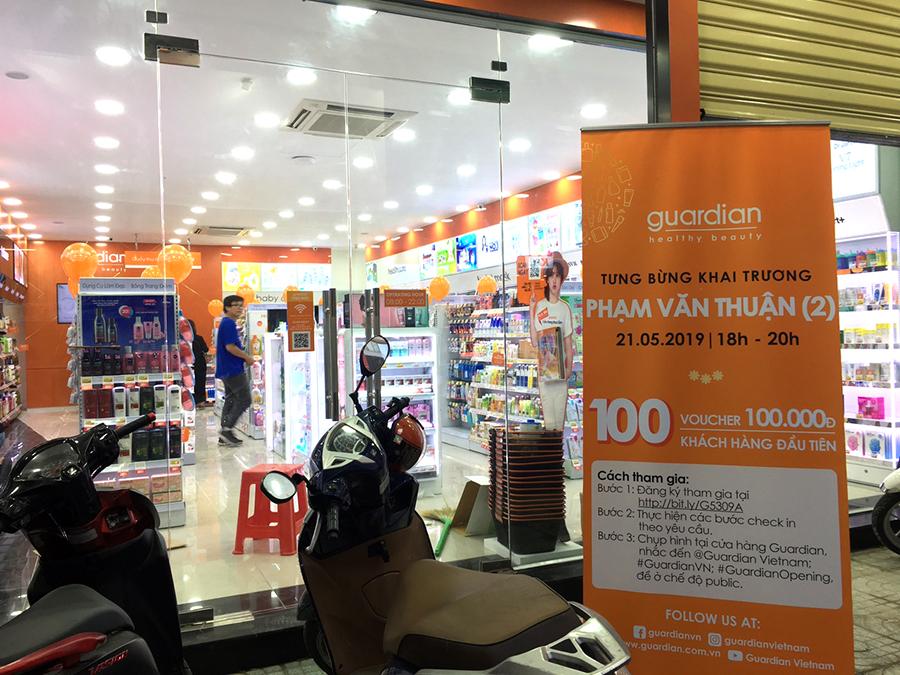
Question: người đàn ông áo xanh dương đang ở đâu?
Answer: đang ở trong cửa hàng guardian